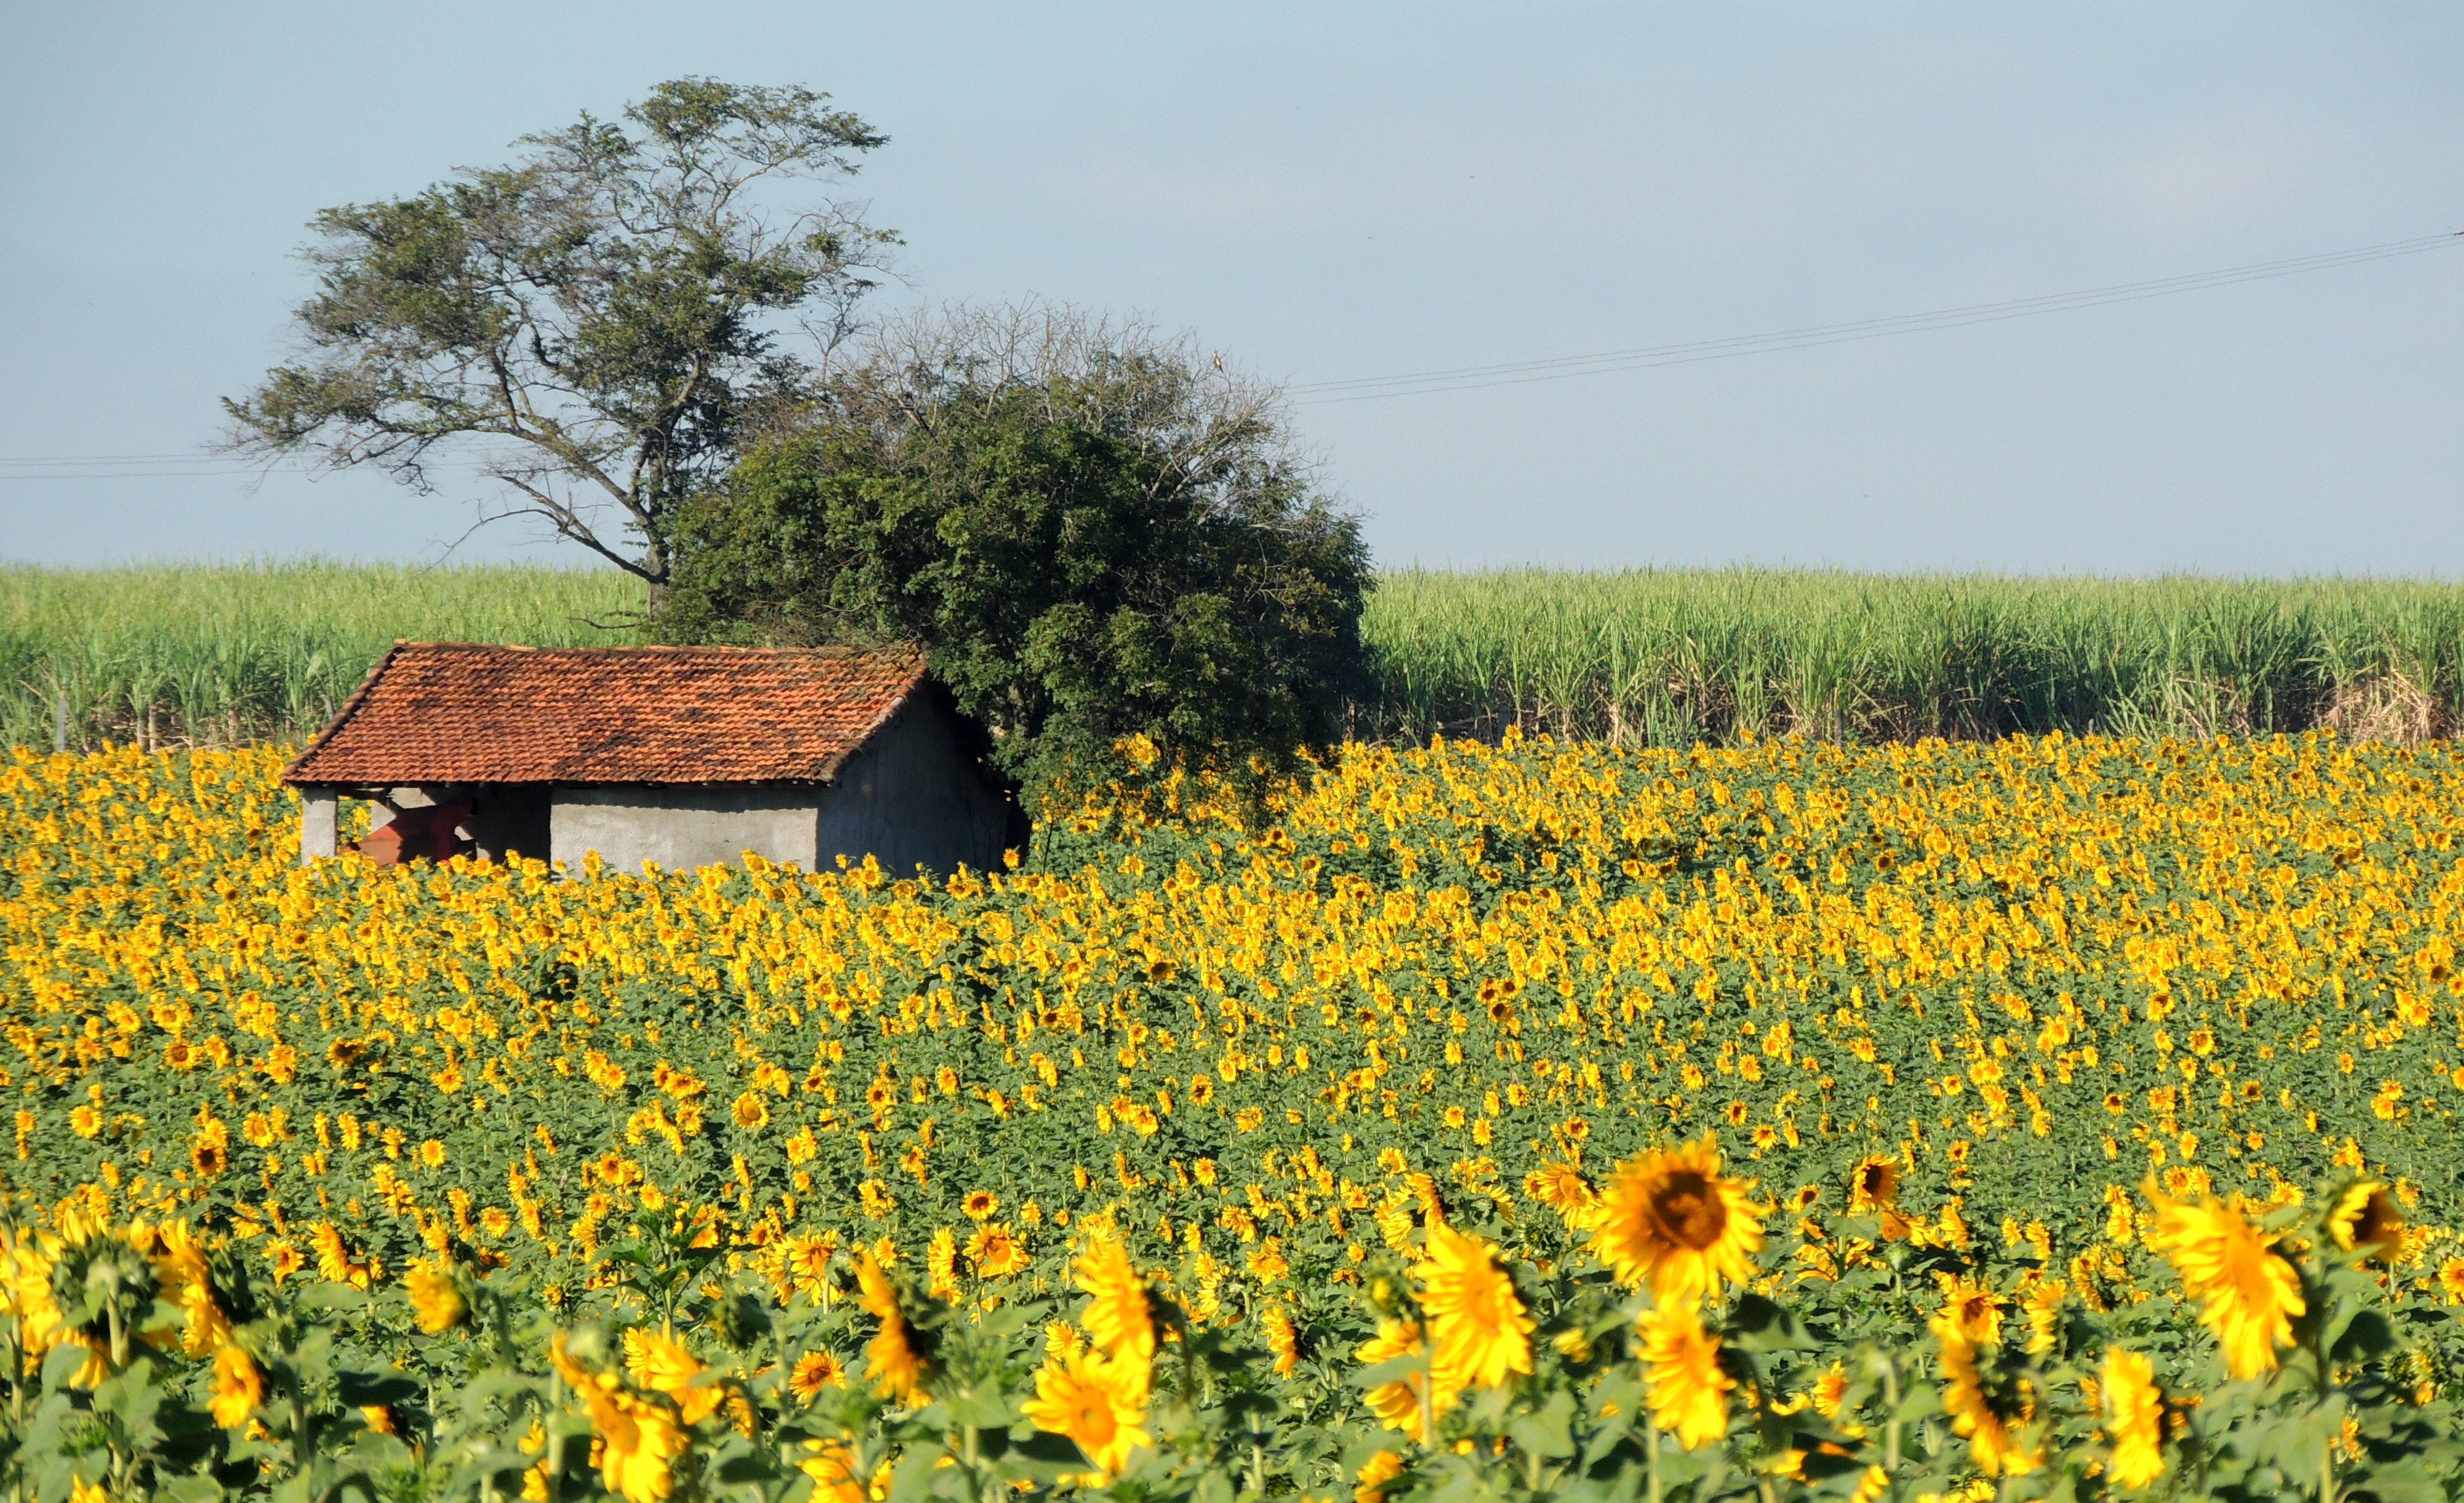
plant, field, farm, meadow, prairie, flower, produce, crop, agriculture, plain, rapeseed, sunflower, wildflower, flowers, brassica, rural area, flowering plant, daisy family, land plant, house in the country, planting sunflower